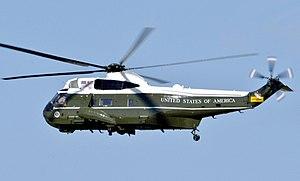
Ceci est la liste des aéronefs qui sont utilisés en 2013 dans les forces armées des États-Unis. La liste est d’abord découpée en fonction des branches de l’armée américaine puis en fonction du type d’appareil. Plusieurs interventions sur l'article n'ont pas tenu compte de la date.